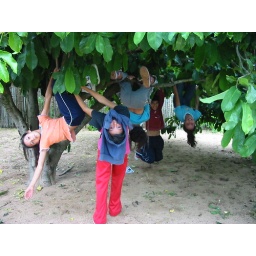
I have a monkey problem in my tree